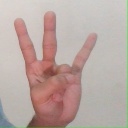
अक्षर: क्ष